Gumshoe System

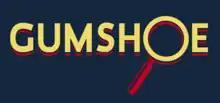
The "GUMSHOE" system Logo

The Gumshoe System (stylised as "The GUMSHOE System") is a role-playing game system created in 2007 by Robin Laws, designed for running investigative scenarios. The premise is that investigative games are not about finding clues, they are about interpreting the clues that are found. The "Gumshoe System" is used in various games published by Pelgrane Press. As a result of the Hillfolk kickstarter, the SRD for the "Gumshoe System" has been made available for use under two open licenses: the Open Game License (OGL) and Creative Commons Attribution.